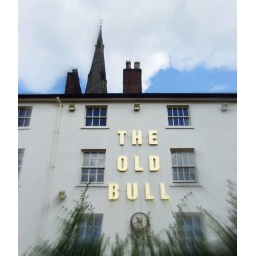
Still standing after all these years. Biggest pub sign in Preston